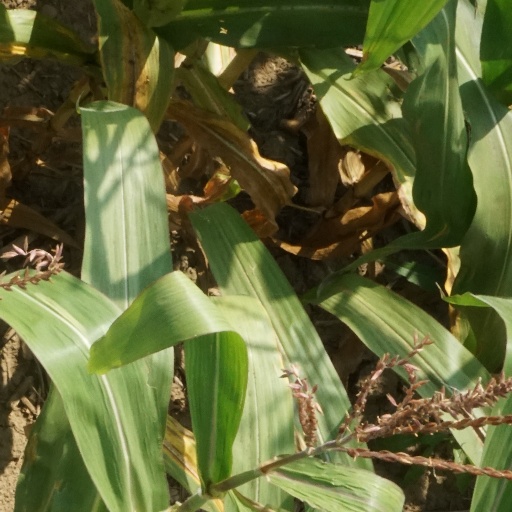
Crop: maize; corn